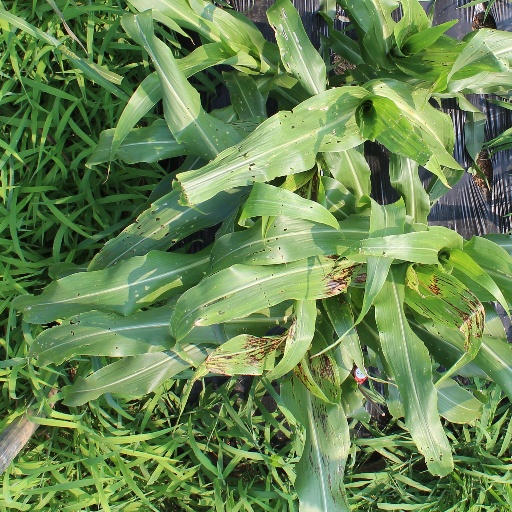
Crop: sorghum